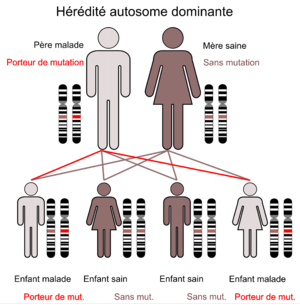
Hérédité autosome dominante
La protéine Forkhead-Box P2 est un facteur de transcription appartenant au groupe des protéines Forkhead-Box. Elle a été découverte pour la première fois en 1998 dans une enquête sur une famille londonienne, parmi laquelle de nombreux membres avaient de profondes difficultés d'élocution se rapprochant de l'aphasie de Broca. Depuis, il a été reconnu que FOXP2 joue un grand rôle dans la transmission du langage, y compris les capacités grammaticales.